Eric Weber

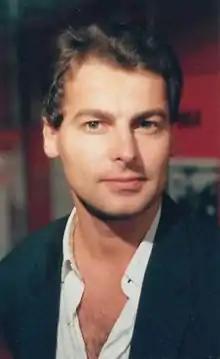
Eric Weber (1985)

Weber started his career after completing his apprenticeship at Oltner Tagblatt, a daily newspaper in Olten, Switzerland, as a volunteer in the editor's office. He was a full-time politician between 1984 and 1992. As a result of manipulations in the run-up to the 1988 Grand Council elections, Weber was convicted by the Basel Criminal Court in August 1991 and by the Court of Appeal in November 1992. Weber then moved the judgment forward to the Federal Supreme Court. In April 1994, he lost his appeal and he was ultimately convicted and declared incapacitated for five years.